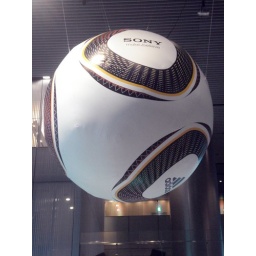
Giant 2010 World Cup soccer ball in the lobby of the Sony building in Tokyo